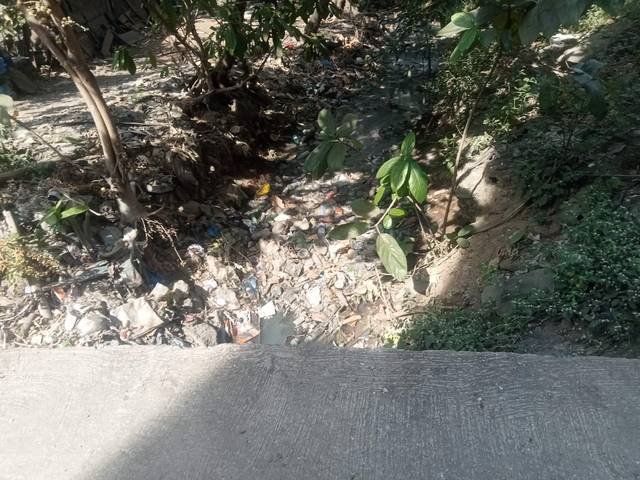
Region: India
Coordinates: 19.093, 72.91